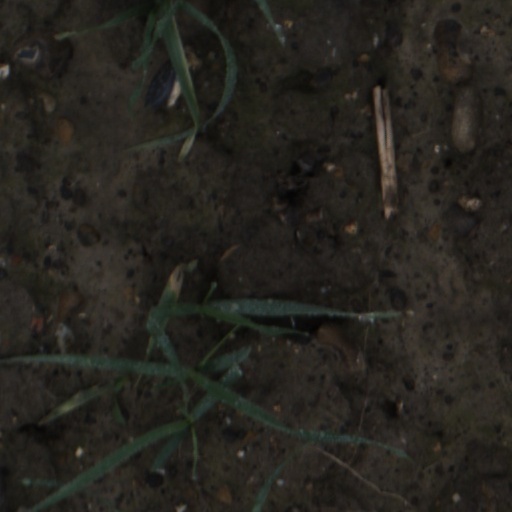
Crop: wheat